Paramedics (film)

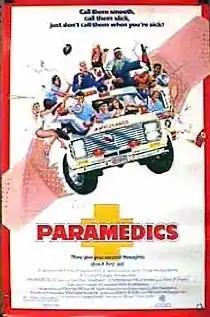

Paramedics is a 1988 comedy film starring George Newbern and Christopher McDonald.